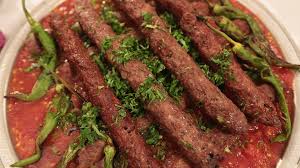
Yemek: kebap